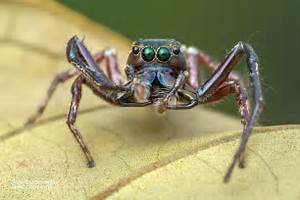
Label: spider